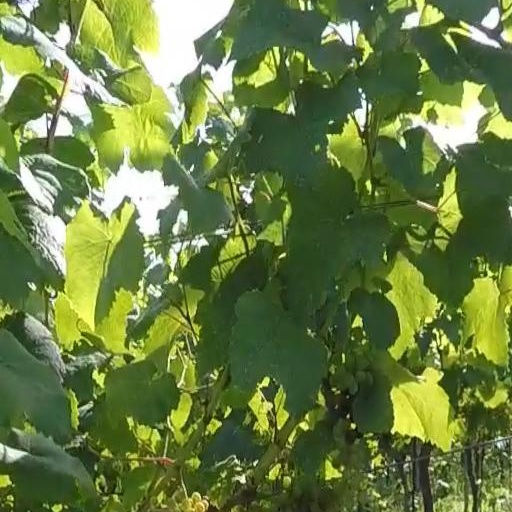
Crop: grape